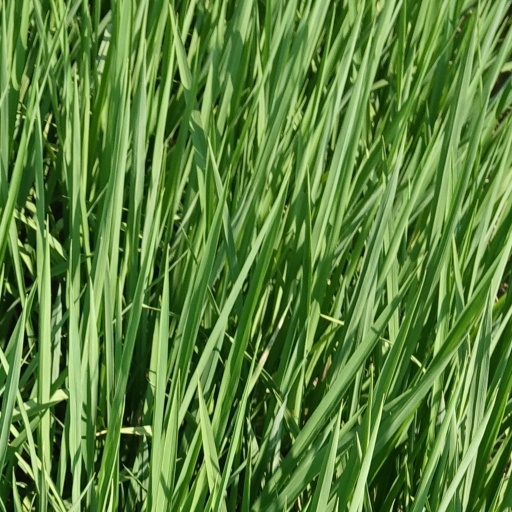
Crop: rice